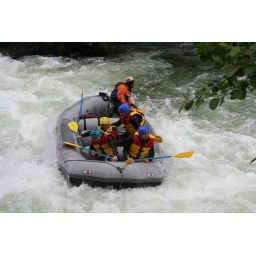
Ole is in the green hat, while Im right behind him in the yellow hat.